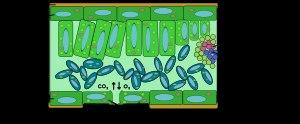
Le mésophylle est la partie interne d'une feuille. Constitué de parenchyme chlorophyllien, c'est le siège principal de la photosynthèse. Il est recouvert par l'épiderme et parcouru par un réseau de nervures et de faisceaux conducteurs plus fins. De nombreux espaces intercellulaires forment un réseau permettant la circulation des gaz et les échanges avec l'air ambiant par l'intermédiaire des stomates. Ce système aérifère peut être très étendu et représenter dans certains cas jusqu'à 70 % du volume foliaire.
Le limbe d'une feuille de végétal est la partie de cet organe située à l'extrémité du pétiole. Cette pièce foliaire est en général très étalée et comporte de nombreuses cellules photosynthétiques, car c'est un organe particulièrement adapté à la capture de l'énergie lumineuse. Le limbe peut être décurrent sur le pétiole.